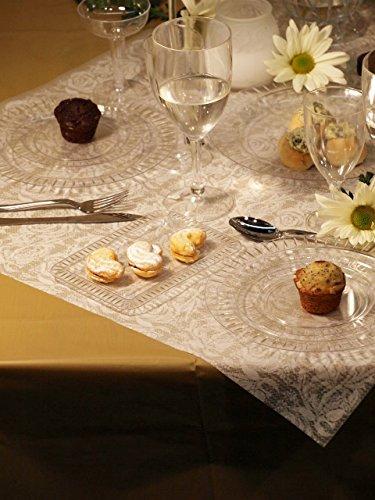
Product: Party Essentials Elegance Quality Hard Plastic 6-Inch Round Party/Dessert Plates, Black, 24 Count
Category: Toys & Games | Party Supplies | Party Tableware | Plates
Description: North West Enterprises elegance quality plastic 6-inch plates are perfect for smaller servings of party fare; available in Black, white, and clear.
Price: $19.33
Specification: ProductDimensions:6.2x0.5x6.2inches|ItemWeight:12ounces|ShippingWeight:2.05pounds(Viewshippingratesandpolicies)|Manufacturer:PartyEssentials|ASIN:B00904OG2K|DomesticShipping:ItemcanbeshippedwithinU.S.|InternationalShipping:ThisitemcanbeshippedtoselectcountriesoutsideoftheU.S.LearnMore|Itemmodelnumber:N628817|DatefirstlistedonAmazon:August16,2013